Massimo Margiotta

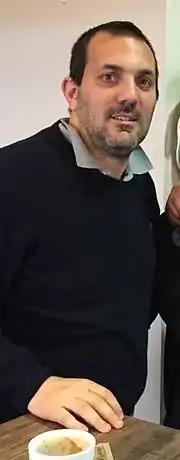
Massimo Margiotta in 2015

Massimo Margiotta (born 27 July 1977) is an Italian-Venezuelan former professional footballer who played as a forward, currently working as youth system chief of Hellas Verona.